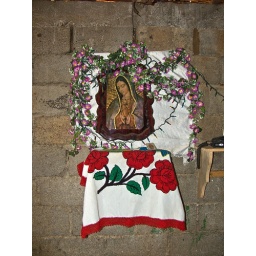
inside dirt floor house of potter in capula